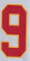
Number: 9